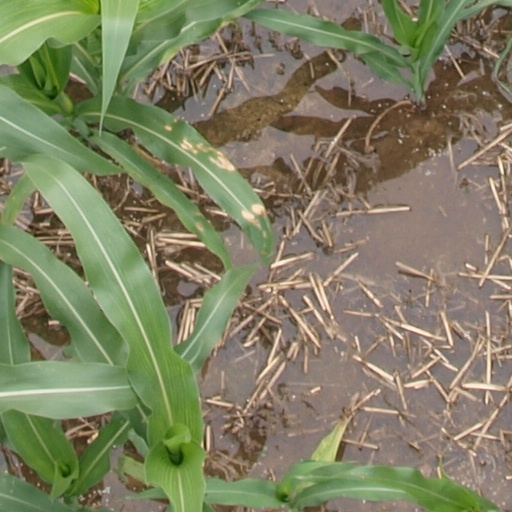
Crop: maize; corn